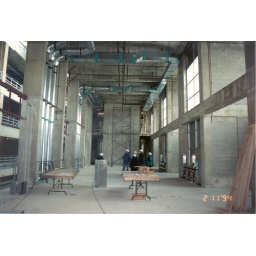
A view of the ground floor under construction with second and third levels in the background.